He Loves to Fly and He D'ohs

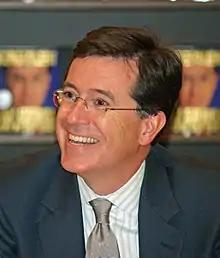
Stephen Colbert (pictured) based his performance on Tony Robbins.

The episode averaged 9.7 million viewers and a 4.7 overnight Nielsen rating and a 12 percent audience share. The episode had the highest demo ratings of any "Simpsons" episode since "The Wife Aquatic", which aired January 7, 2007.